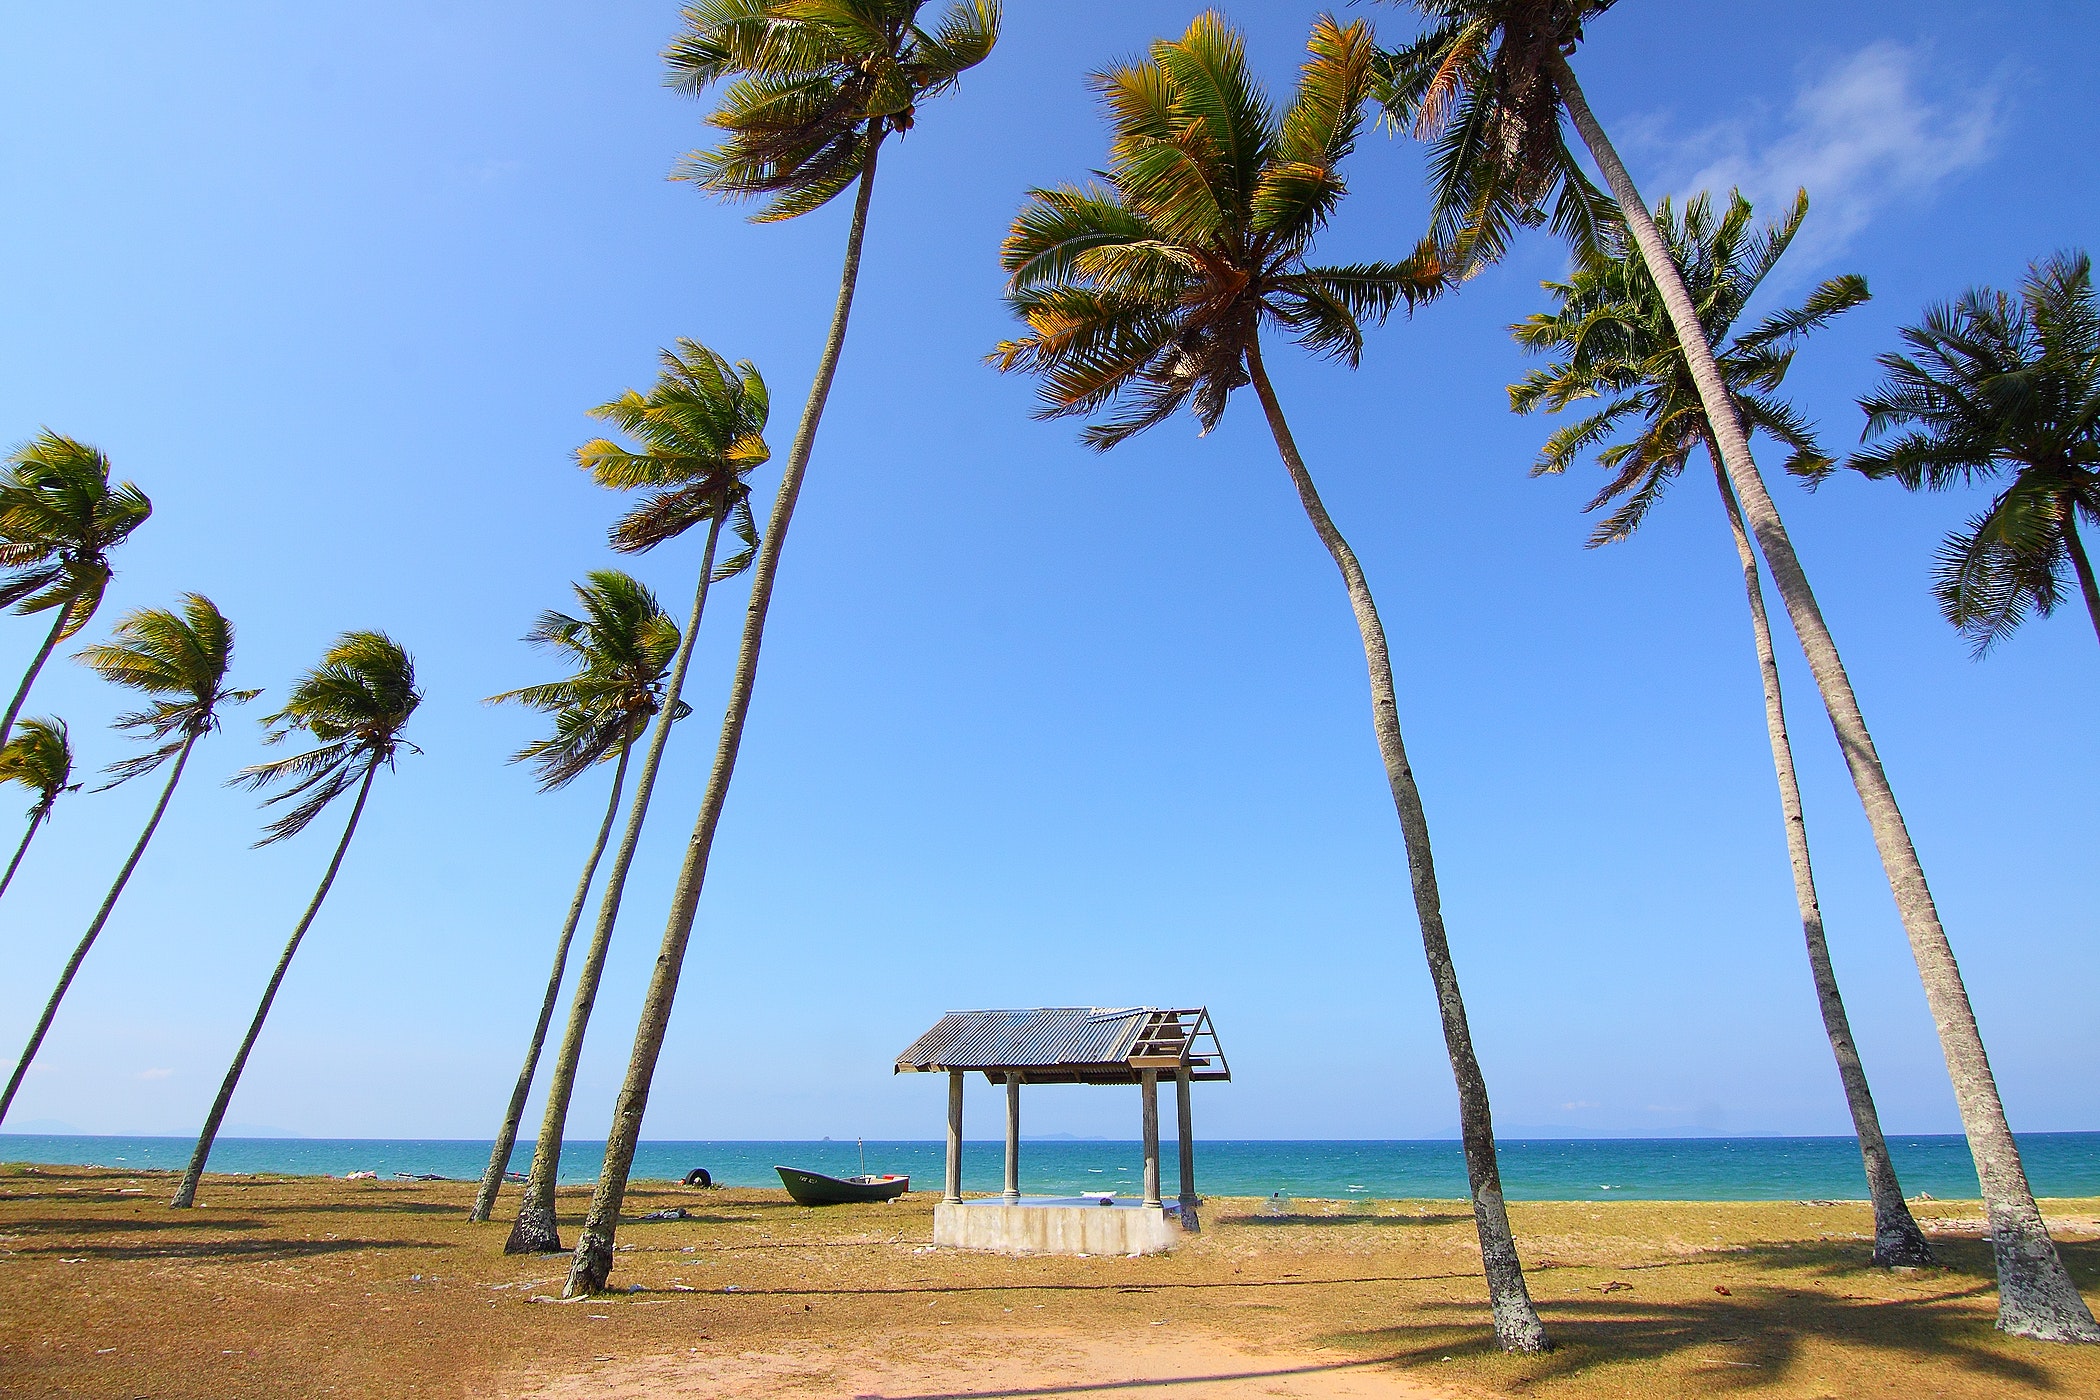
tree, sky, nature, beach, palm tree, vegetation, sea, arecales, shore, tropics, ocean, vacation, woody plant, plant, coast, borassus flabellifer, coastal and oceanic landforms, summer, cloud, horizon, sand, tourism, caribbean, bay, landscape, leisure, wave, attalea speciosa